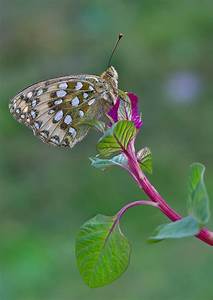
Label: butterfly